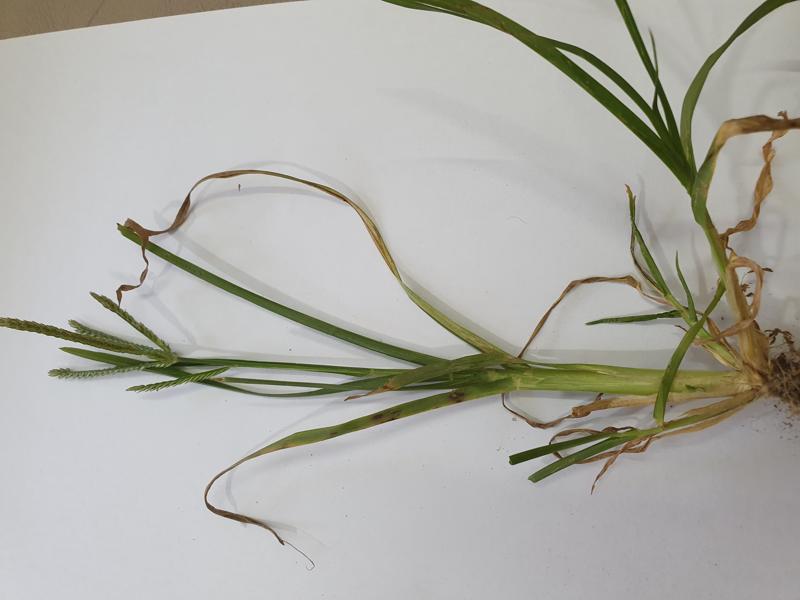
Weed species: Paspalum scrobiculatum